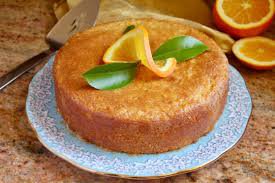
Label: Orange